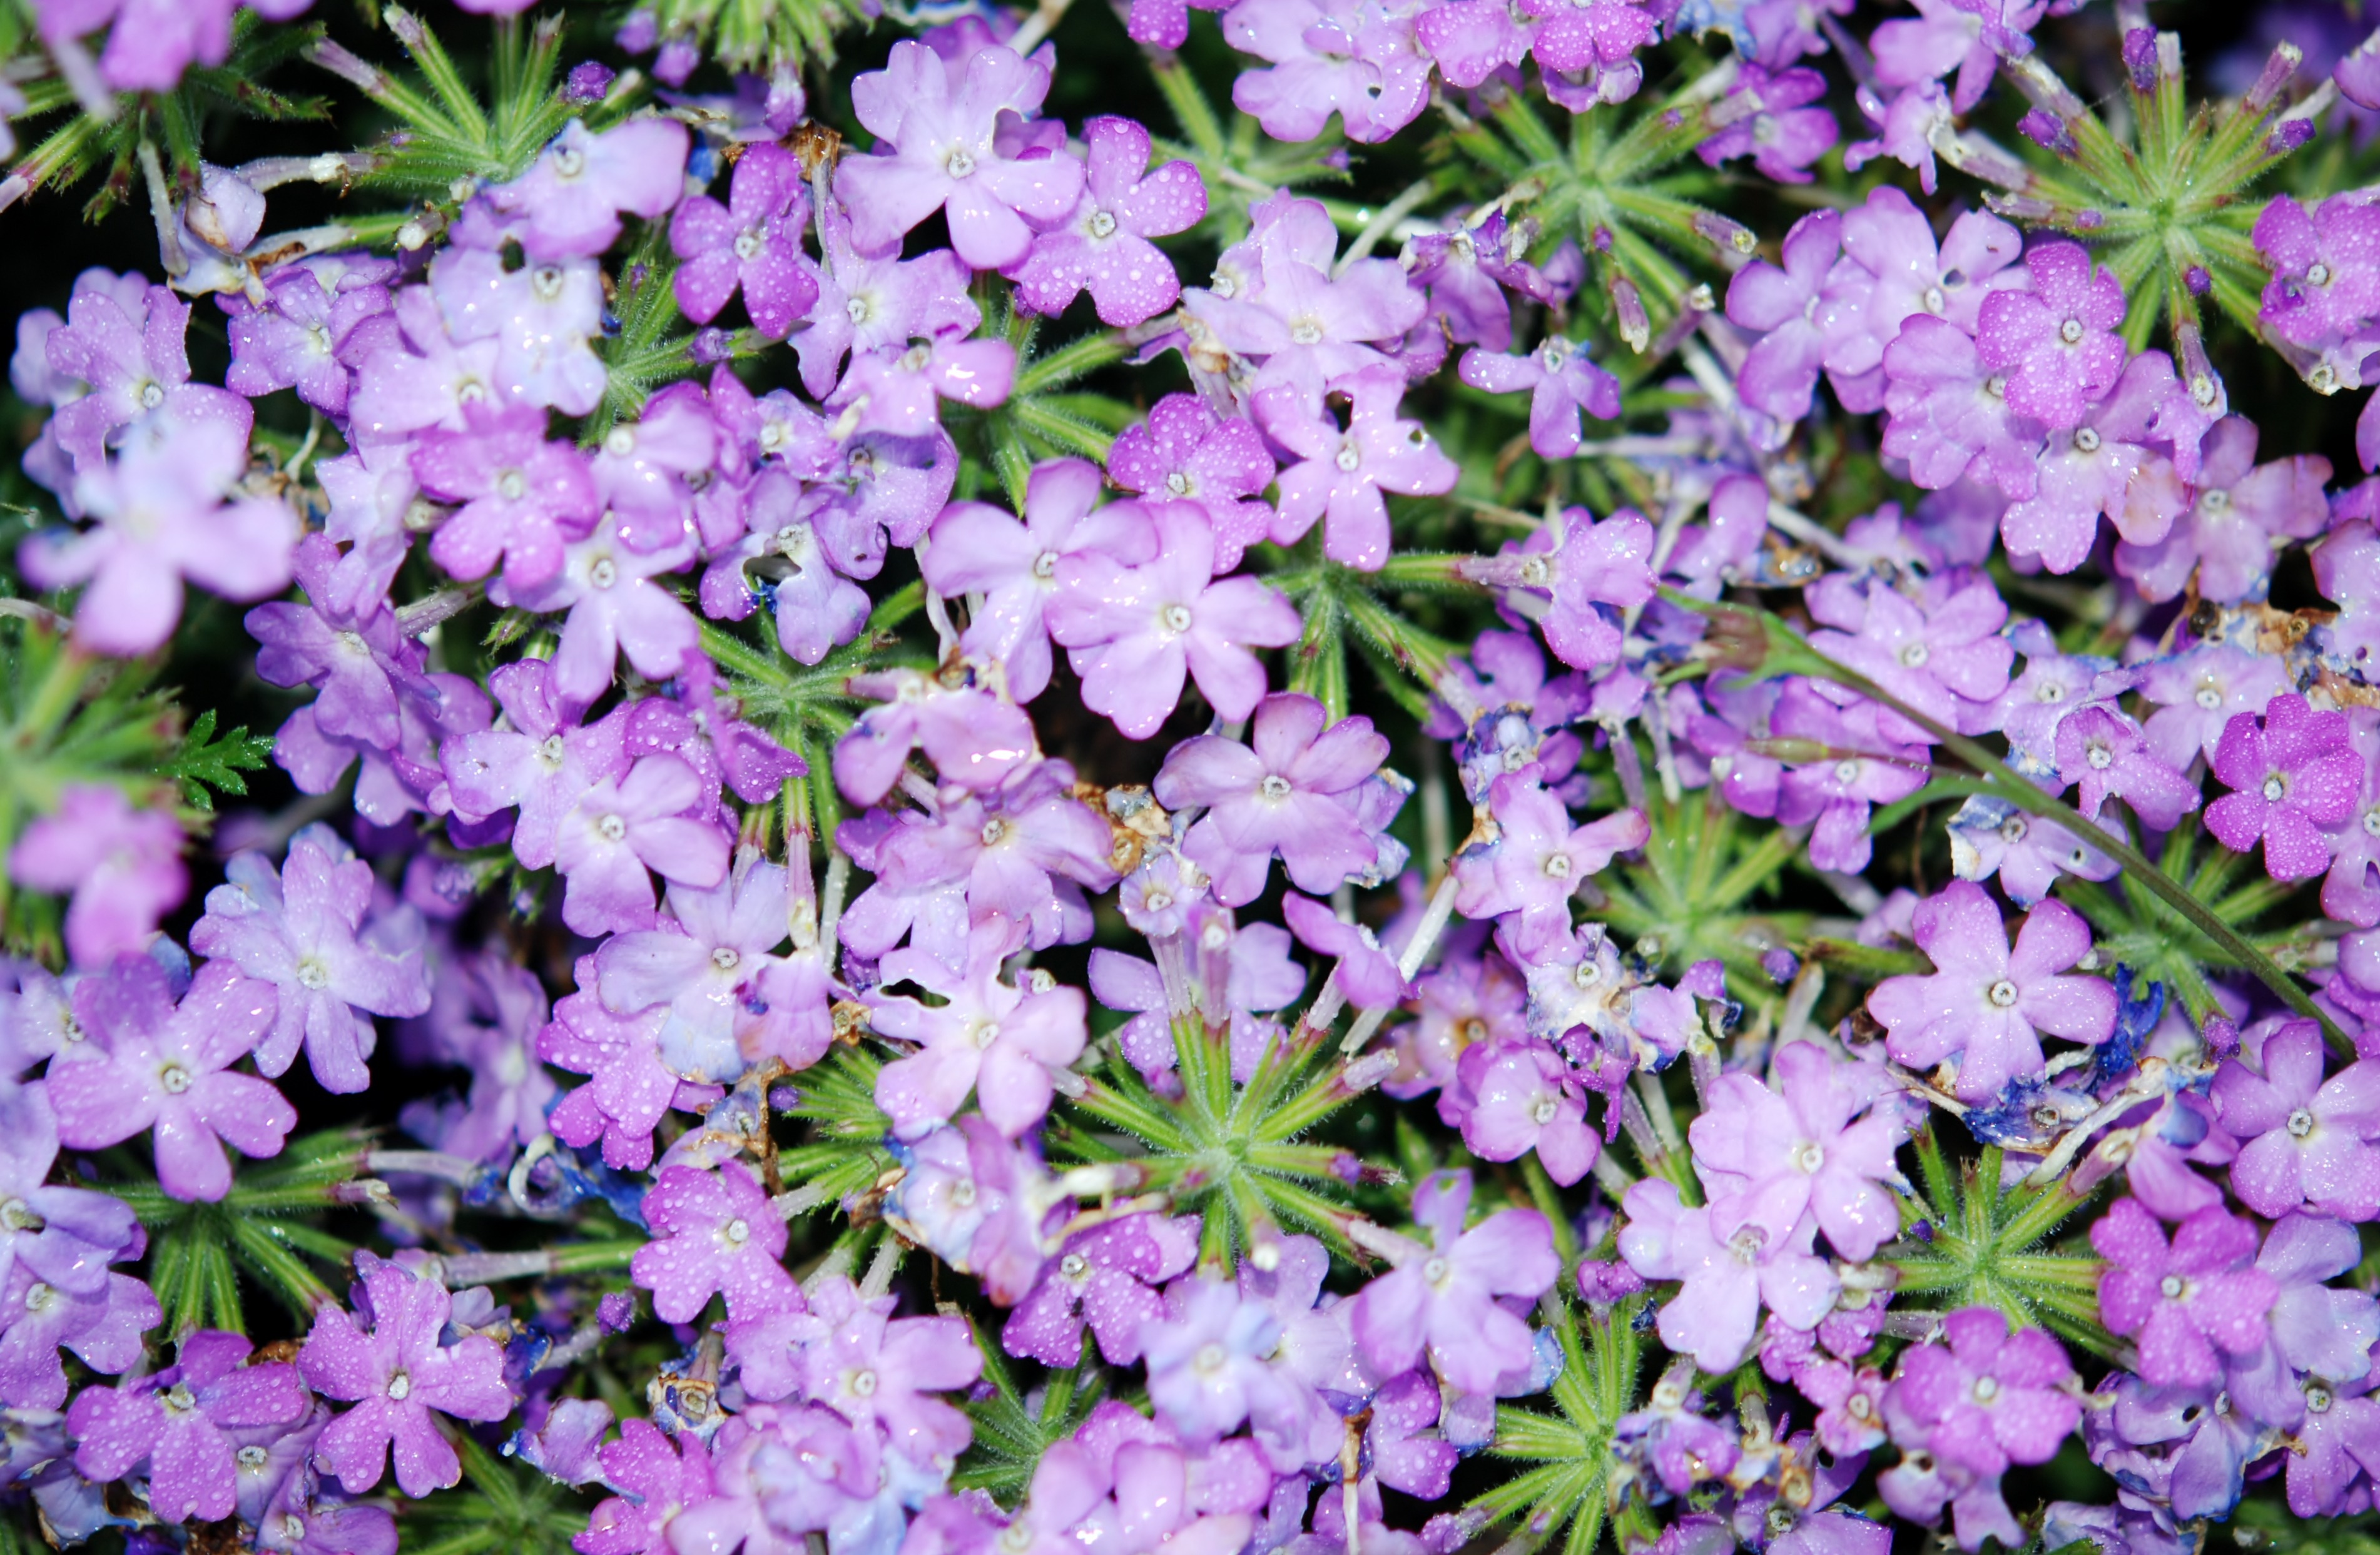
nature, blossom, plant, bunch, flower, bloom, floral, spring, herb, macro, blooming, flora, wildflower, colour, shrub, lilac, flowering plant, bellflower family, aubretia, annual plant, woody plant, land plant, breckland thyme, dame's rocket